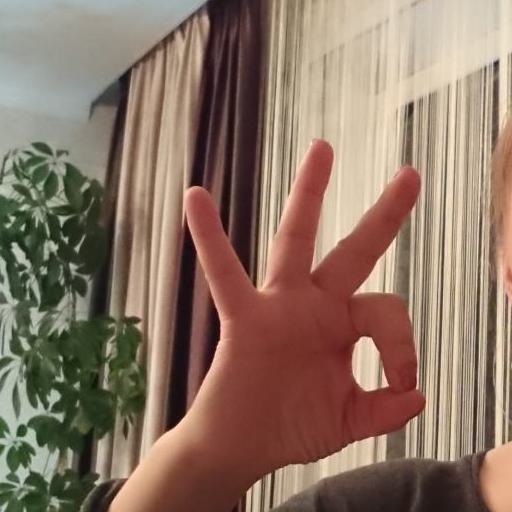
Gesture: ok